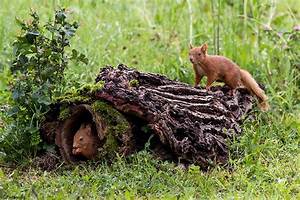
Label: scoiattolo